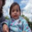
Label: baby